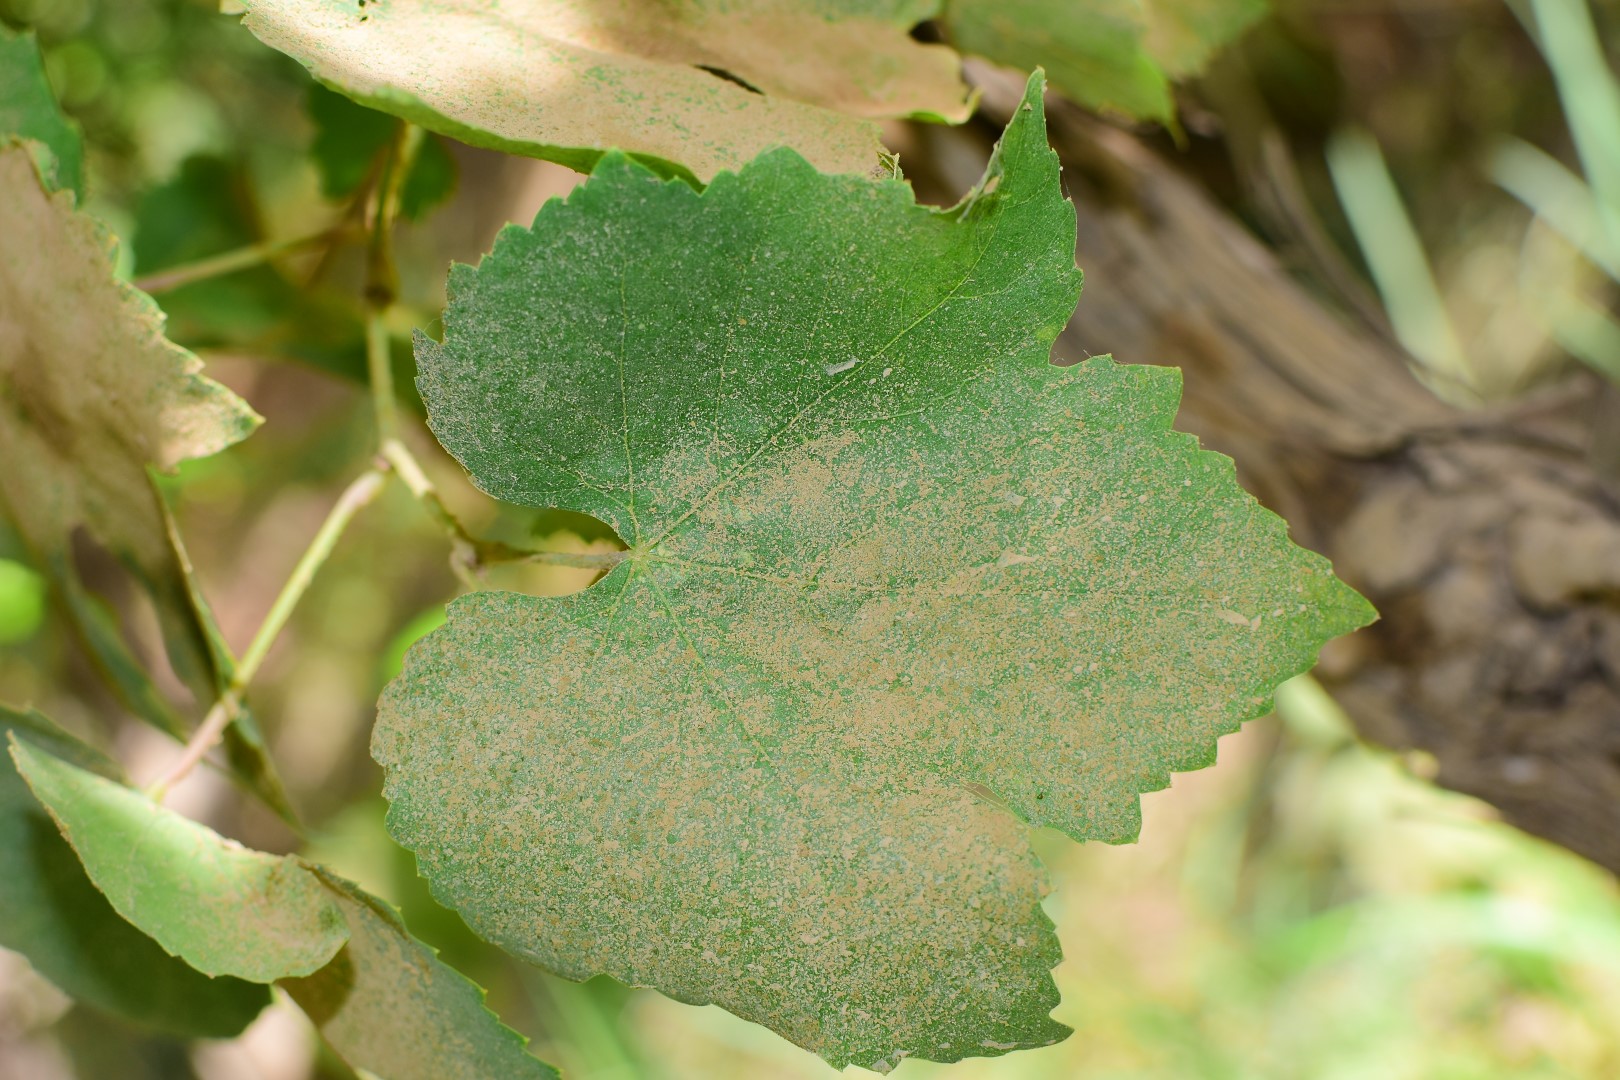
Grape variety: Thompson Seedless